Judith Forrai

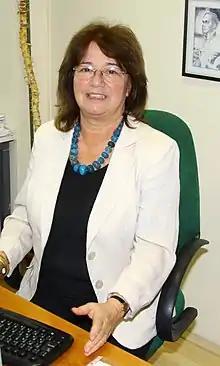
Dr. Judith Forrai

Judith Forrai (born 27 January 1949) is a Hungarian historian of science, medical historian, dentist, professor, doctor of the Hungarian Academy of Sciences, and editor-in-chief of "Kaleidoscope", a cultural, scientific and medical history journal.